Nezameddin Ghahari

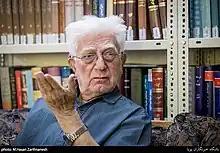
Nezameddin Ghahari

Nezameddin Ghahari (also spelled Nezam ad-Din Qahari) is an Iranian physician and nationalist-religious politician affiliated with JAMA.